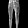
Label: Trouser